Theatre Square, Bydgoszcz

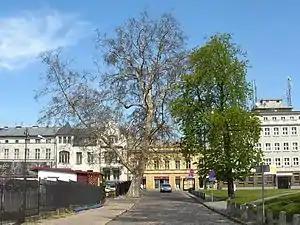
Polish Natural Monument London plane

In the western part of the Theatre Square grow specimens of trees and shrubs that are registered as Polish Natural Monuments: